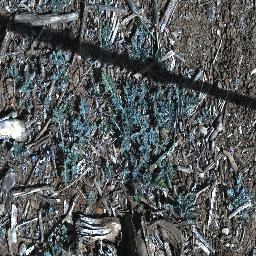
Label: parthenium